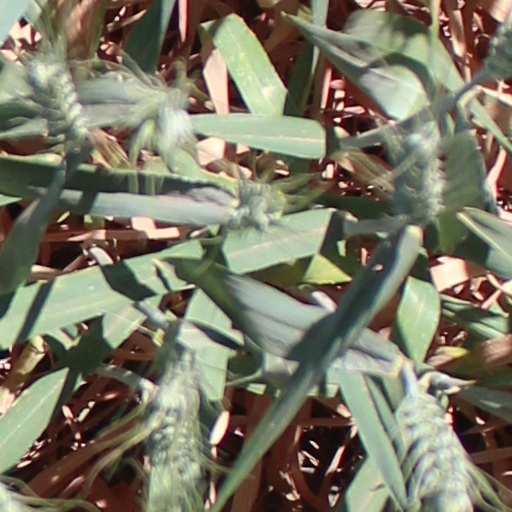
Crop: wheat